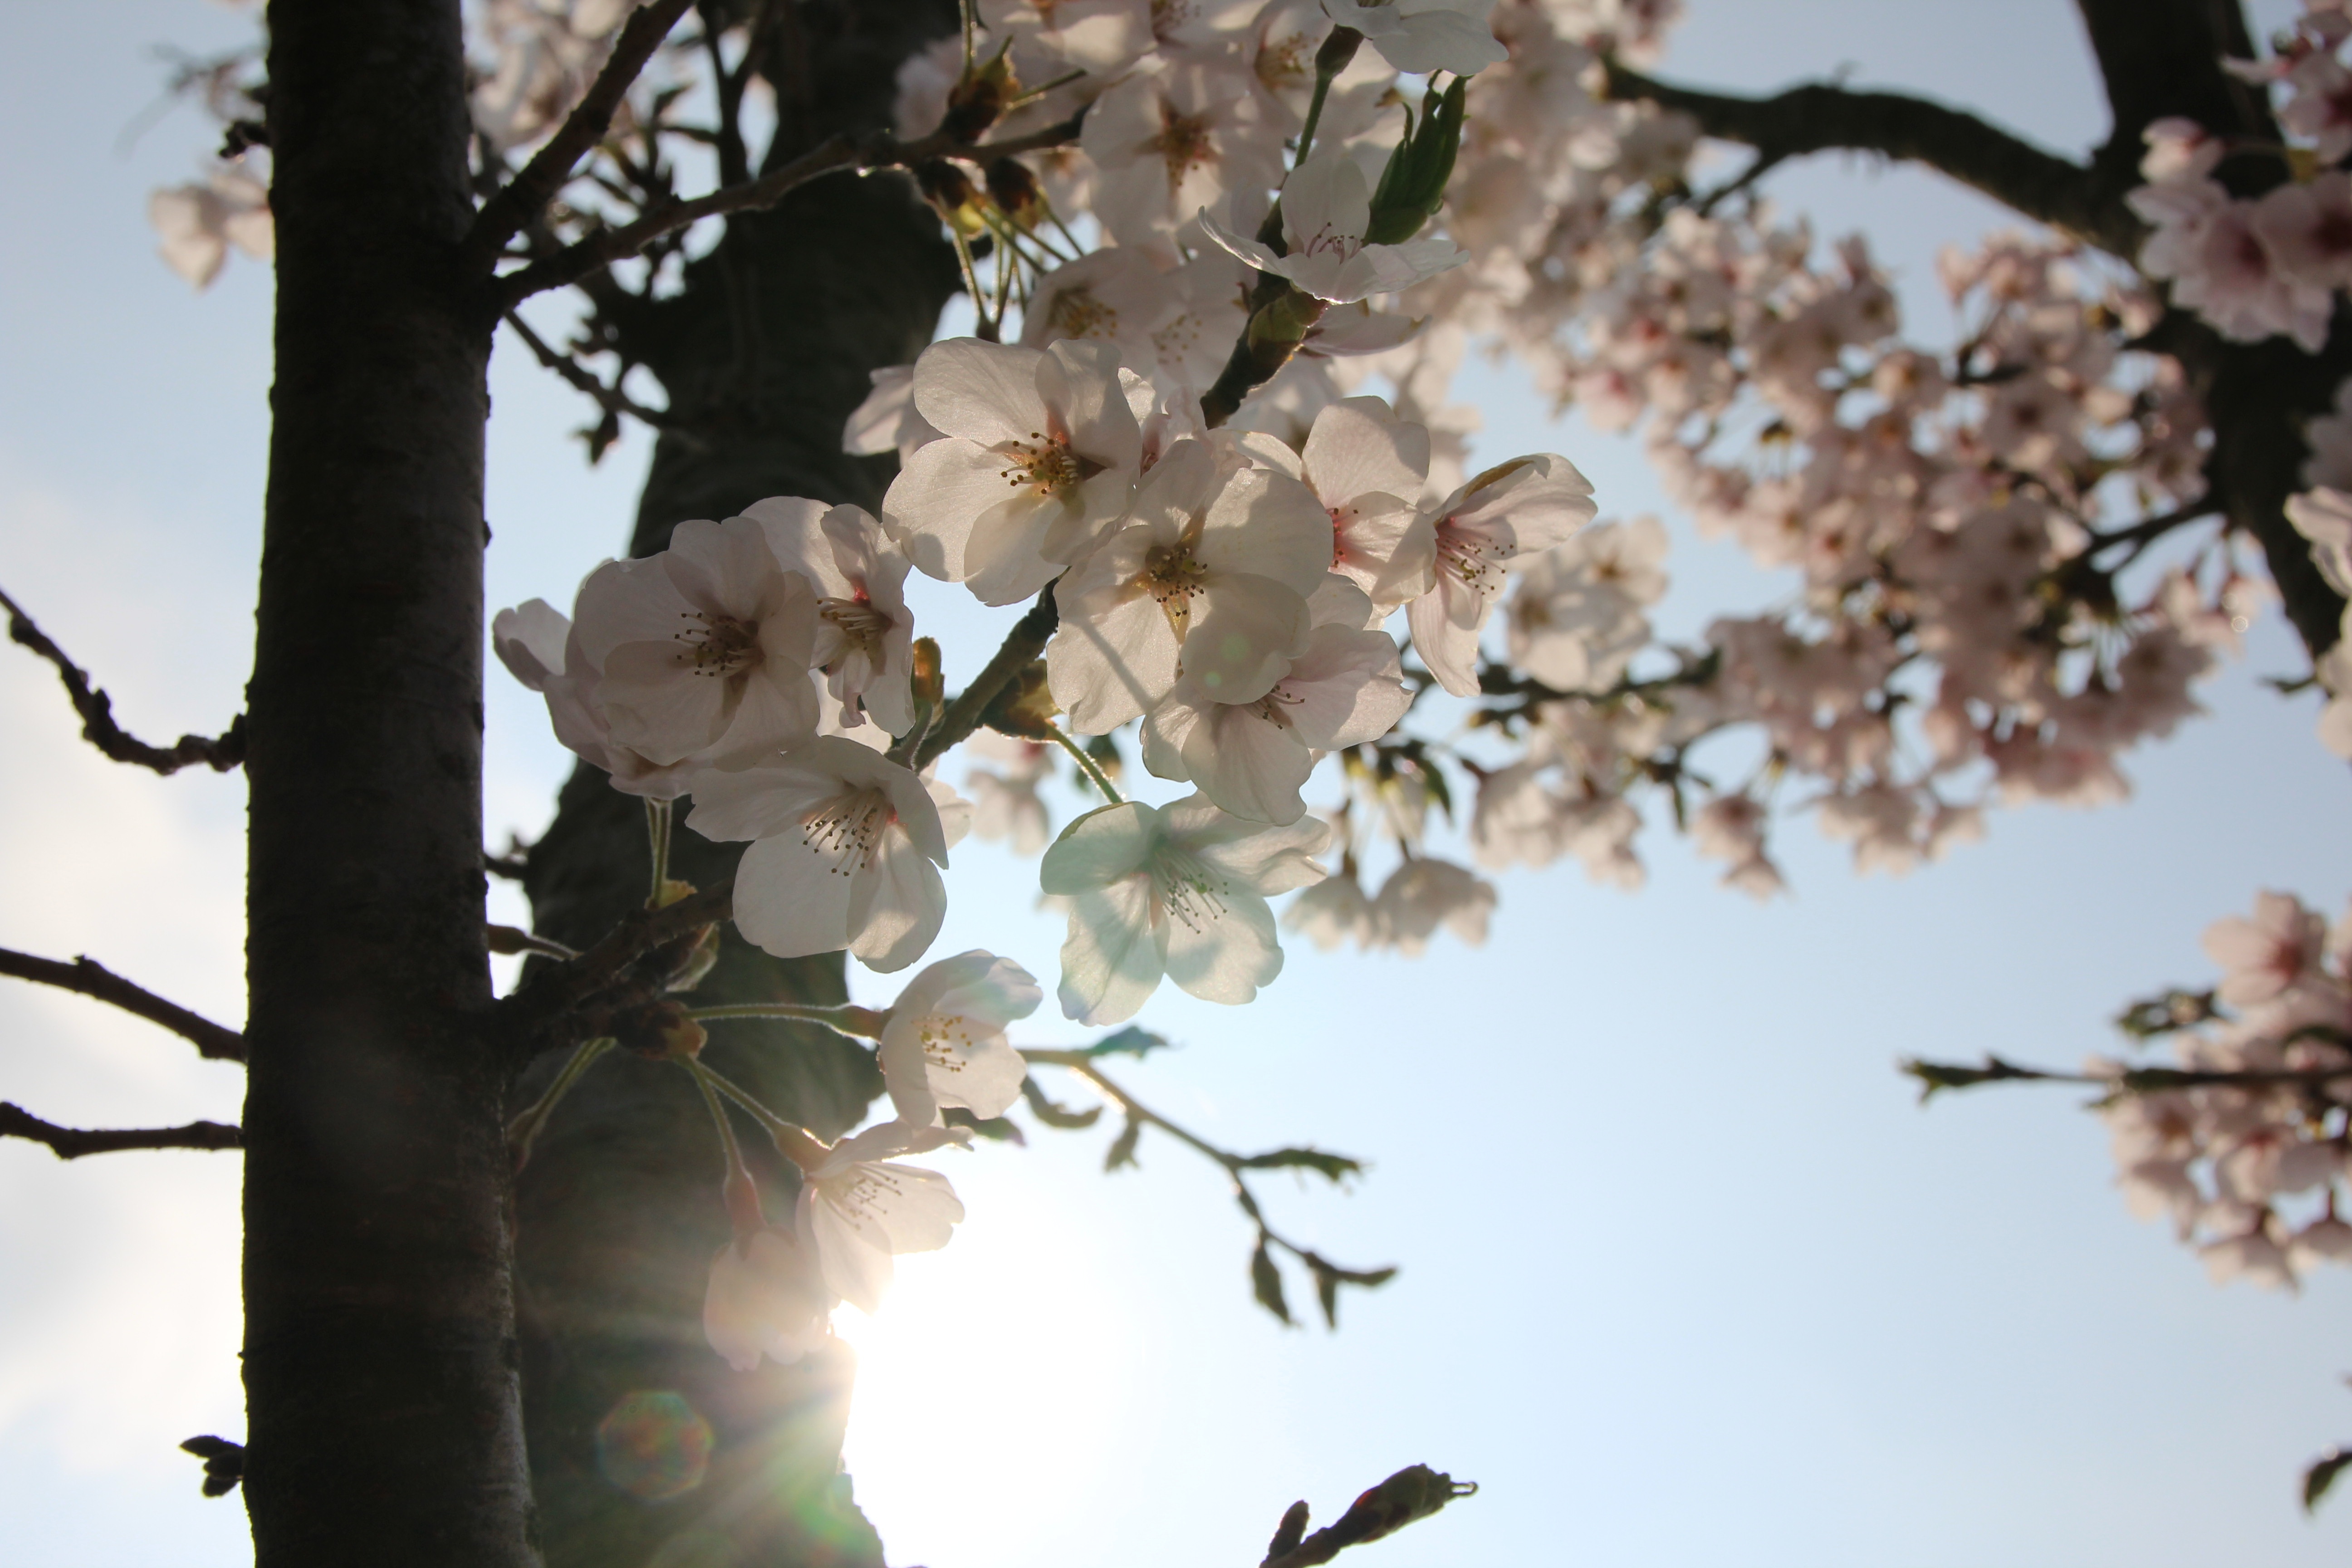
tree, nature, branch, blossom, plant, leaf, flower, petal, spring, produce, botany, pink, flora, season, cherry blossom, twig, flowers, plum, bright, april, spring flowers, pink flower, flower tree, plum flower